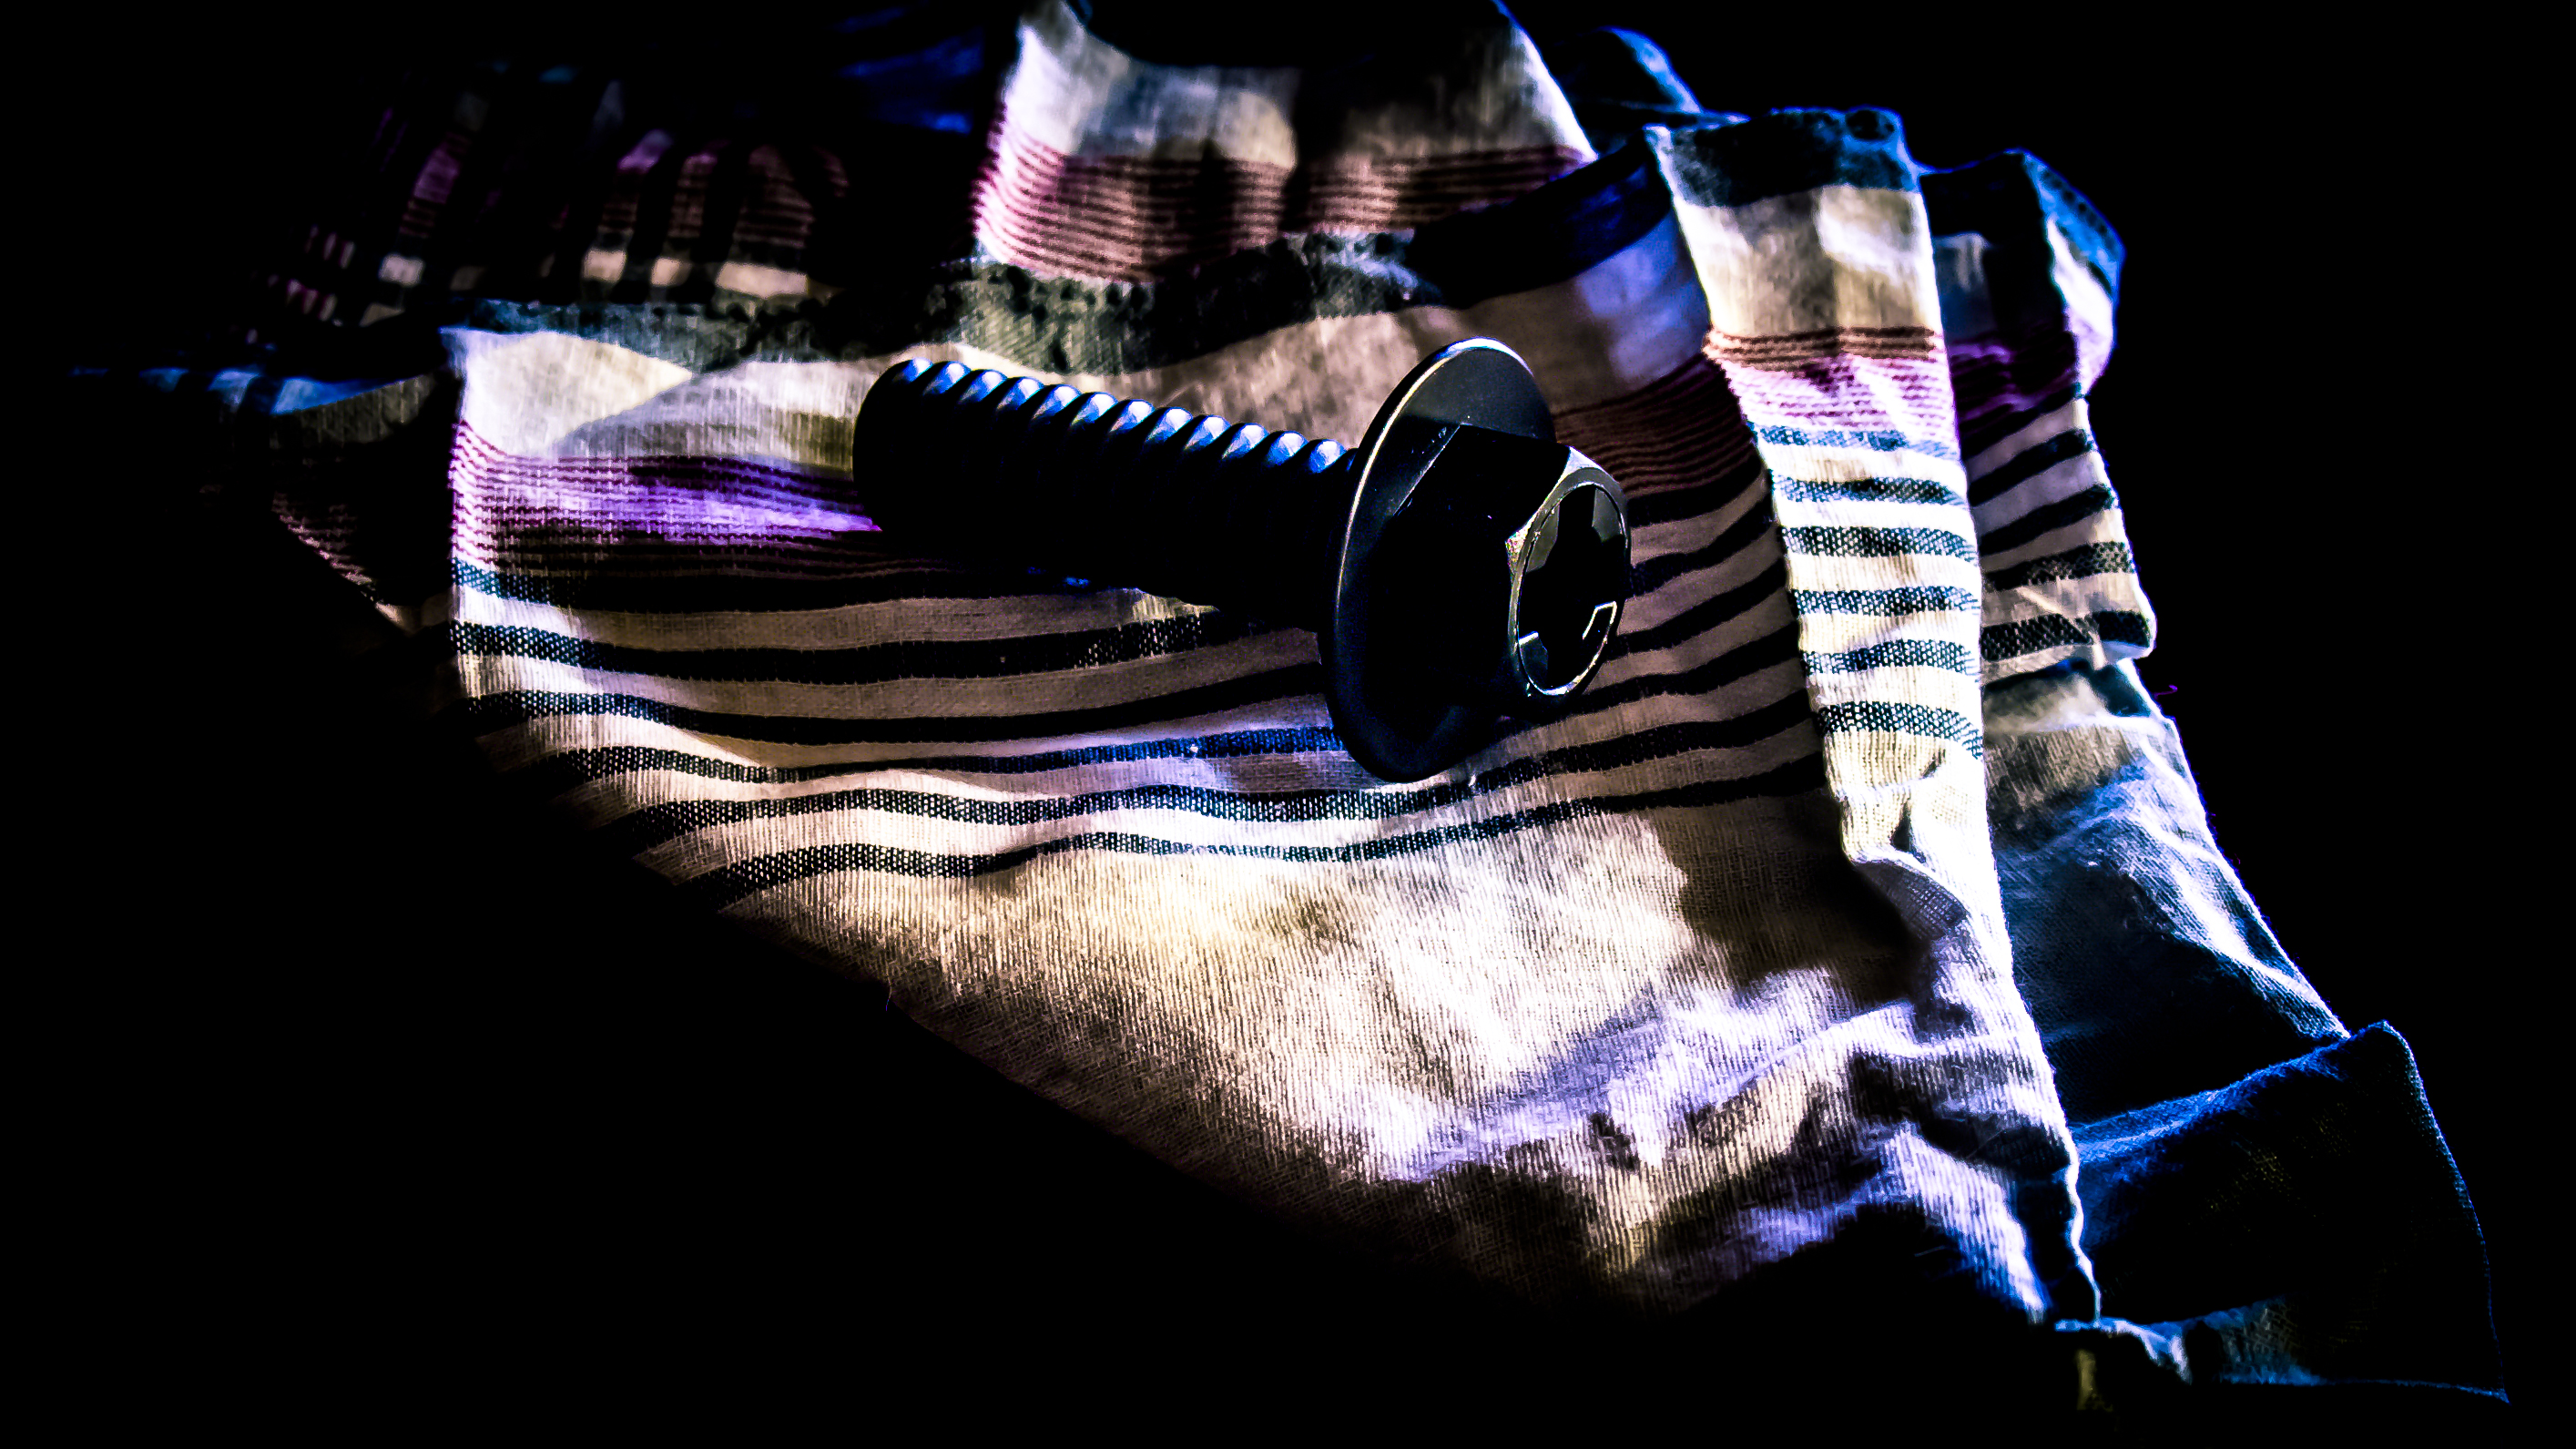
hand, dark, shadow, blue, nut, black, towel, life, striped, screw, performance art, creativecommons, stage, bolt, performance, still, event, guitarist, shades, entertainment, performing arts, kerchief, handkerchief, musical theatre